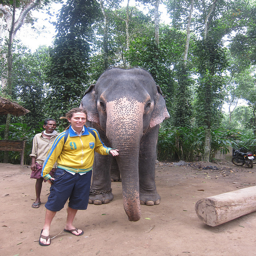
A woman standing next to a man and a giant elephant.
a young man is posing with an elephant
Girl standing in front of an elephant in a dirt lot.
A person standing next to an elephant walking
Woman in a jersey standing next to a large elephant.